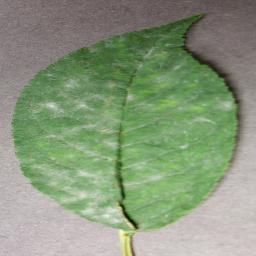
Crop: cherry
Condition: (including_sour)_powdery_mildew